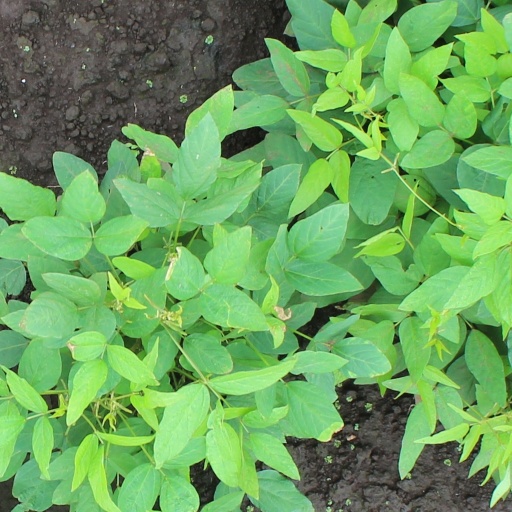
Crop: soybean